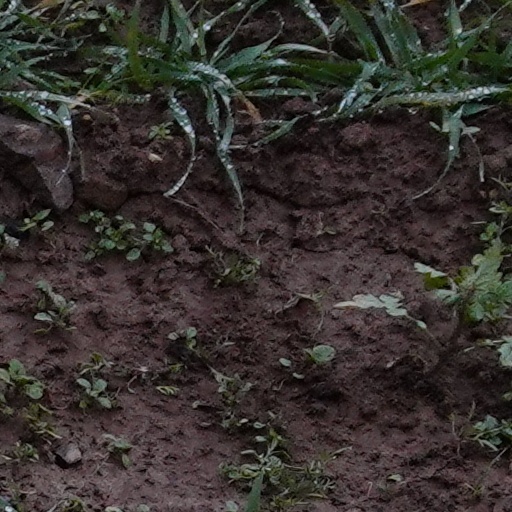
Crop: wheat